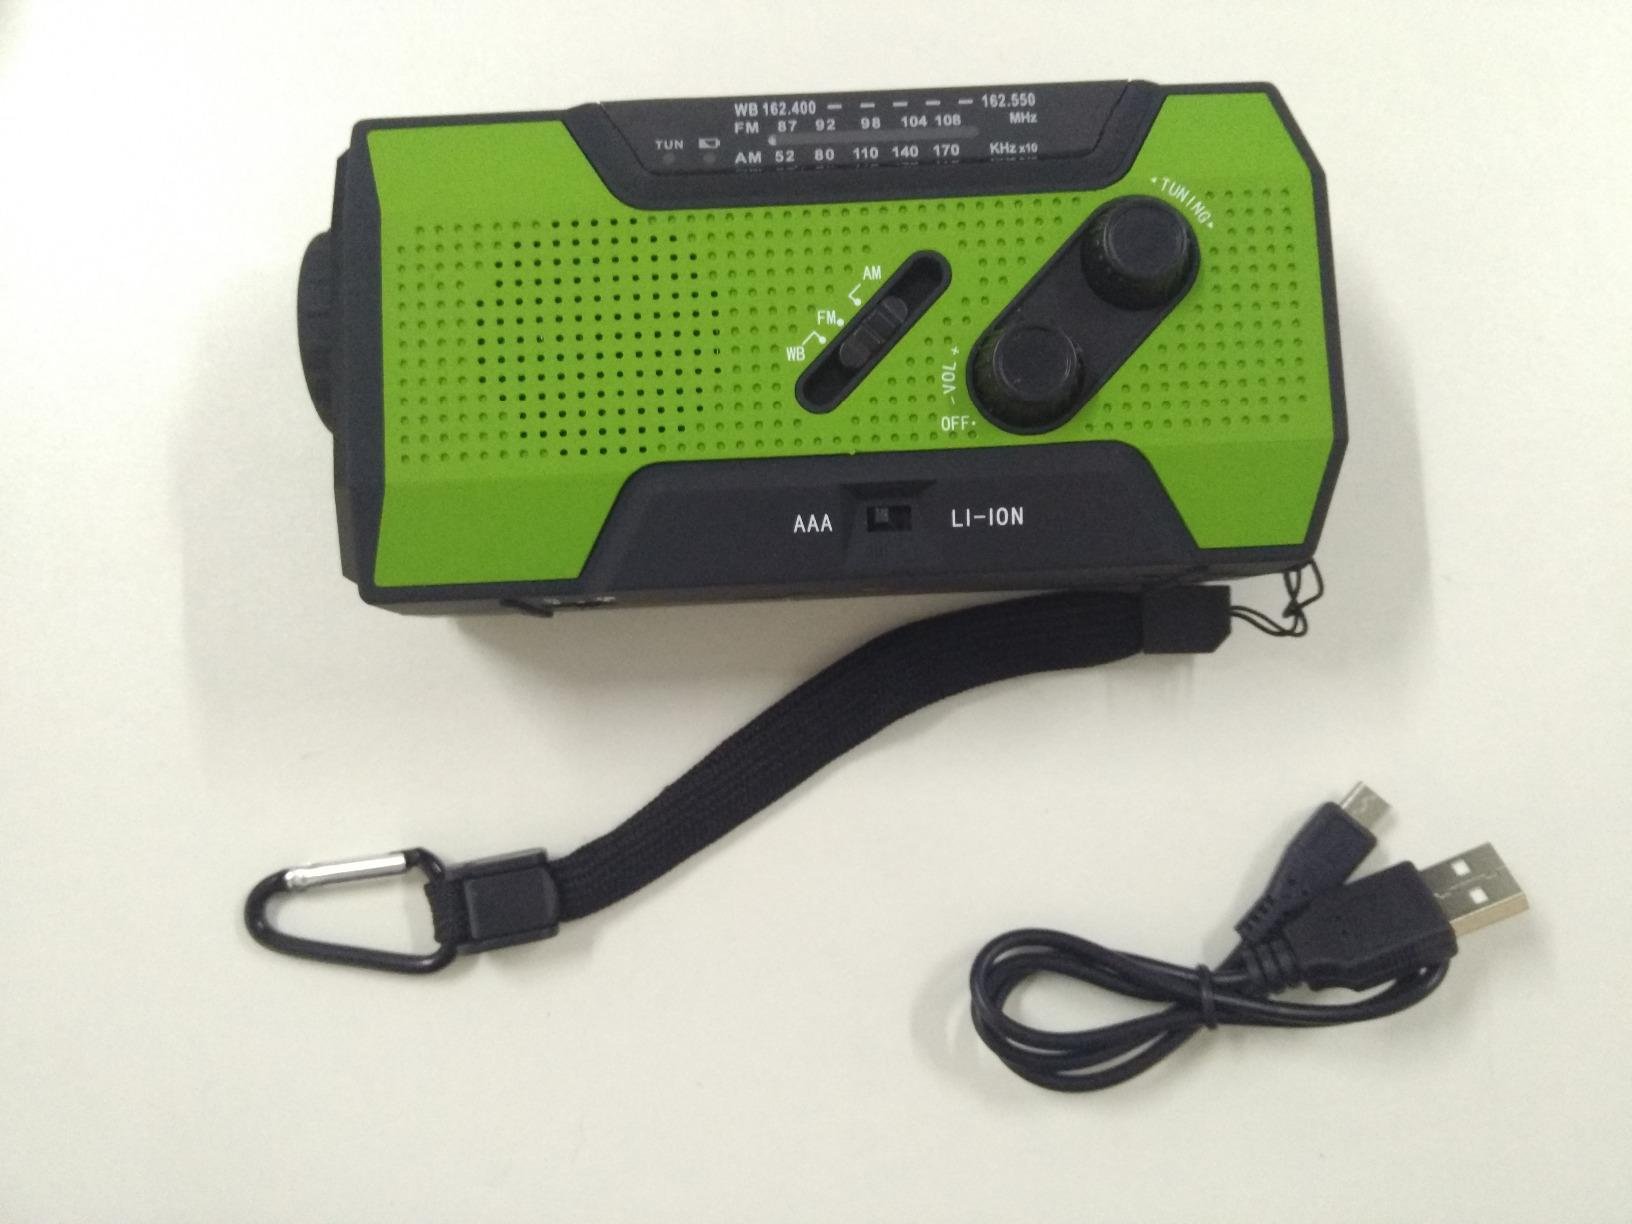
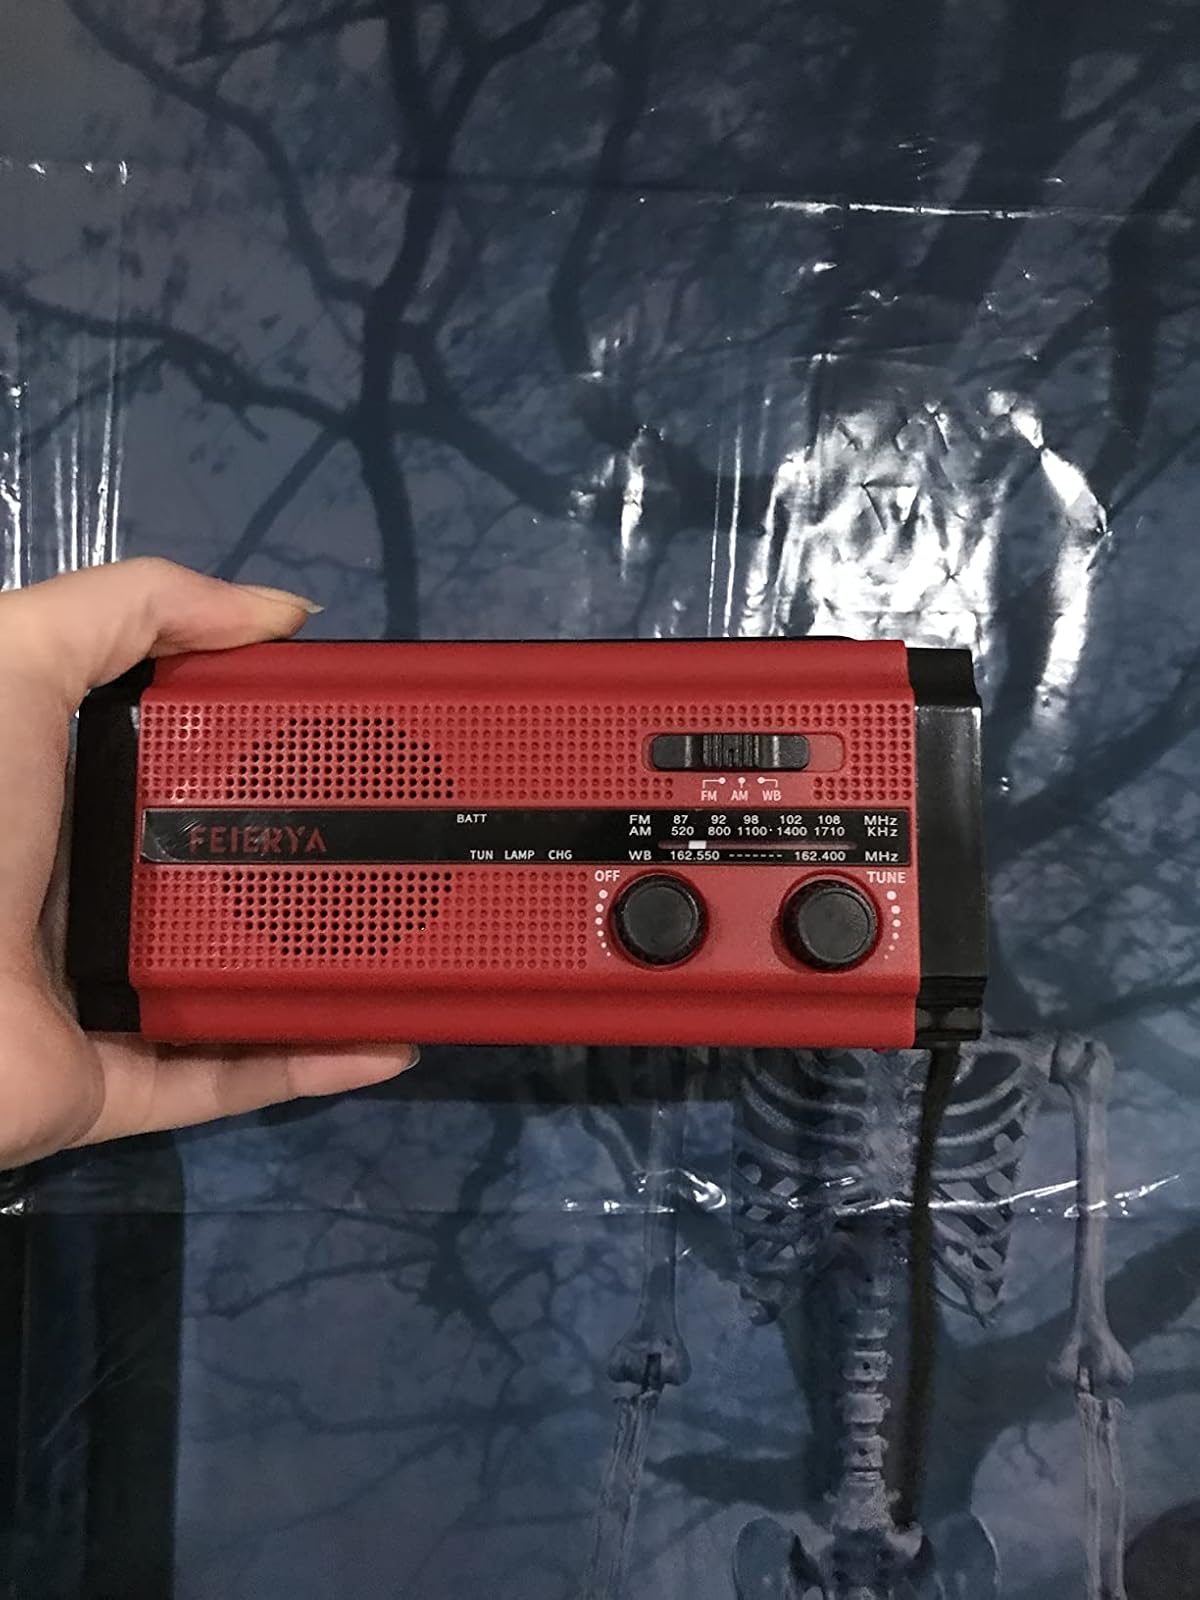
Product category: radio
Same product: no